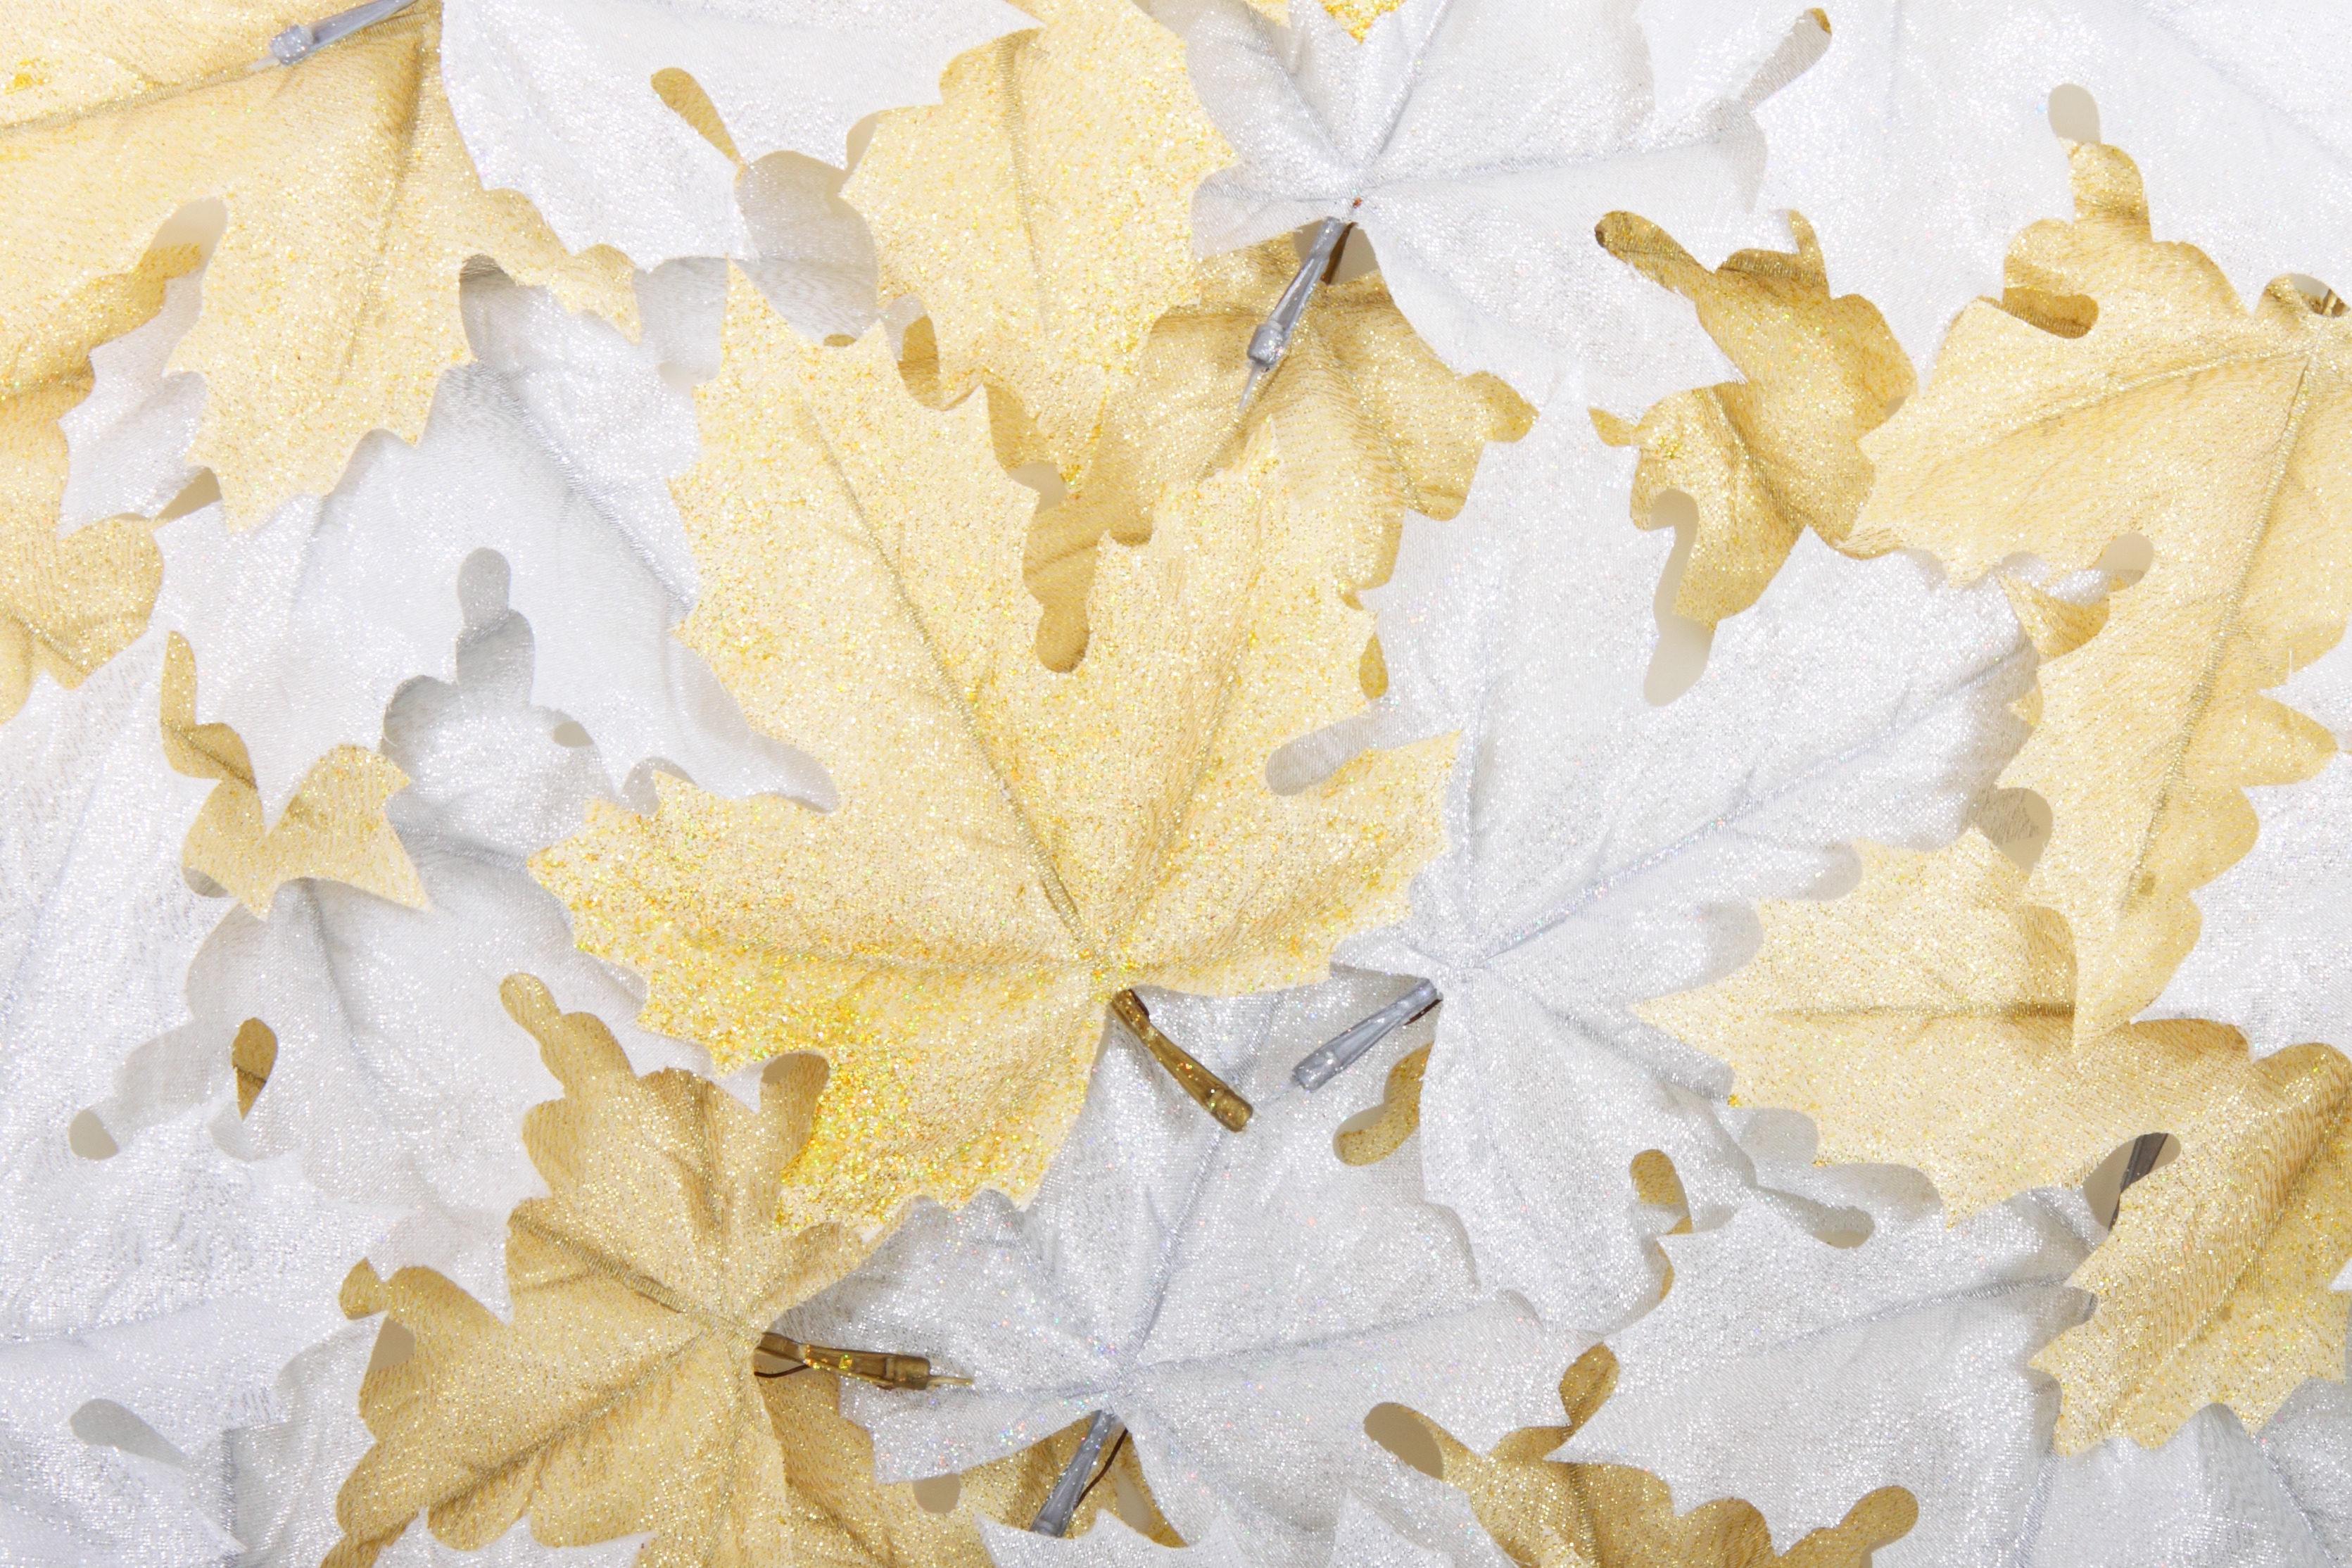
tree, branch, plant, leaf, fall, flower, petal, decoration, pattern, golden, autumn, object, yellow, christmas, season, maple tree, maple leaf, background, gold, silver, bright, beautiful, xmas, flowering plant, woody plant, land plant